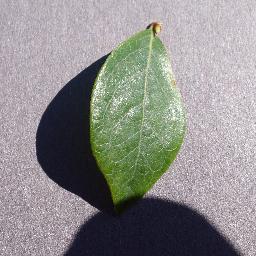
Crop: blueberry
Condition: healthy